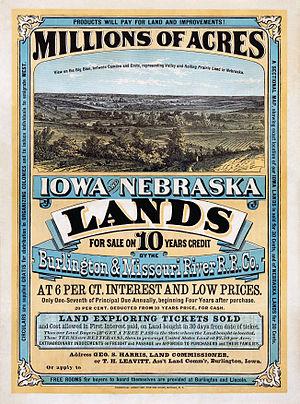
Des Millions d'acres. Iowa et Nebraska. Terres à vendre à crédit sur 10 ans par la compagnie de chemin de fer Burlington &amp